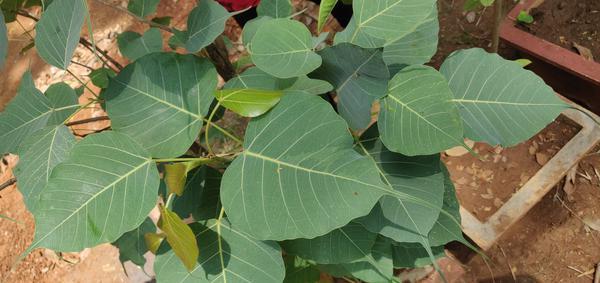
Plant: Arali